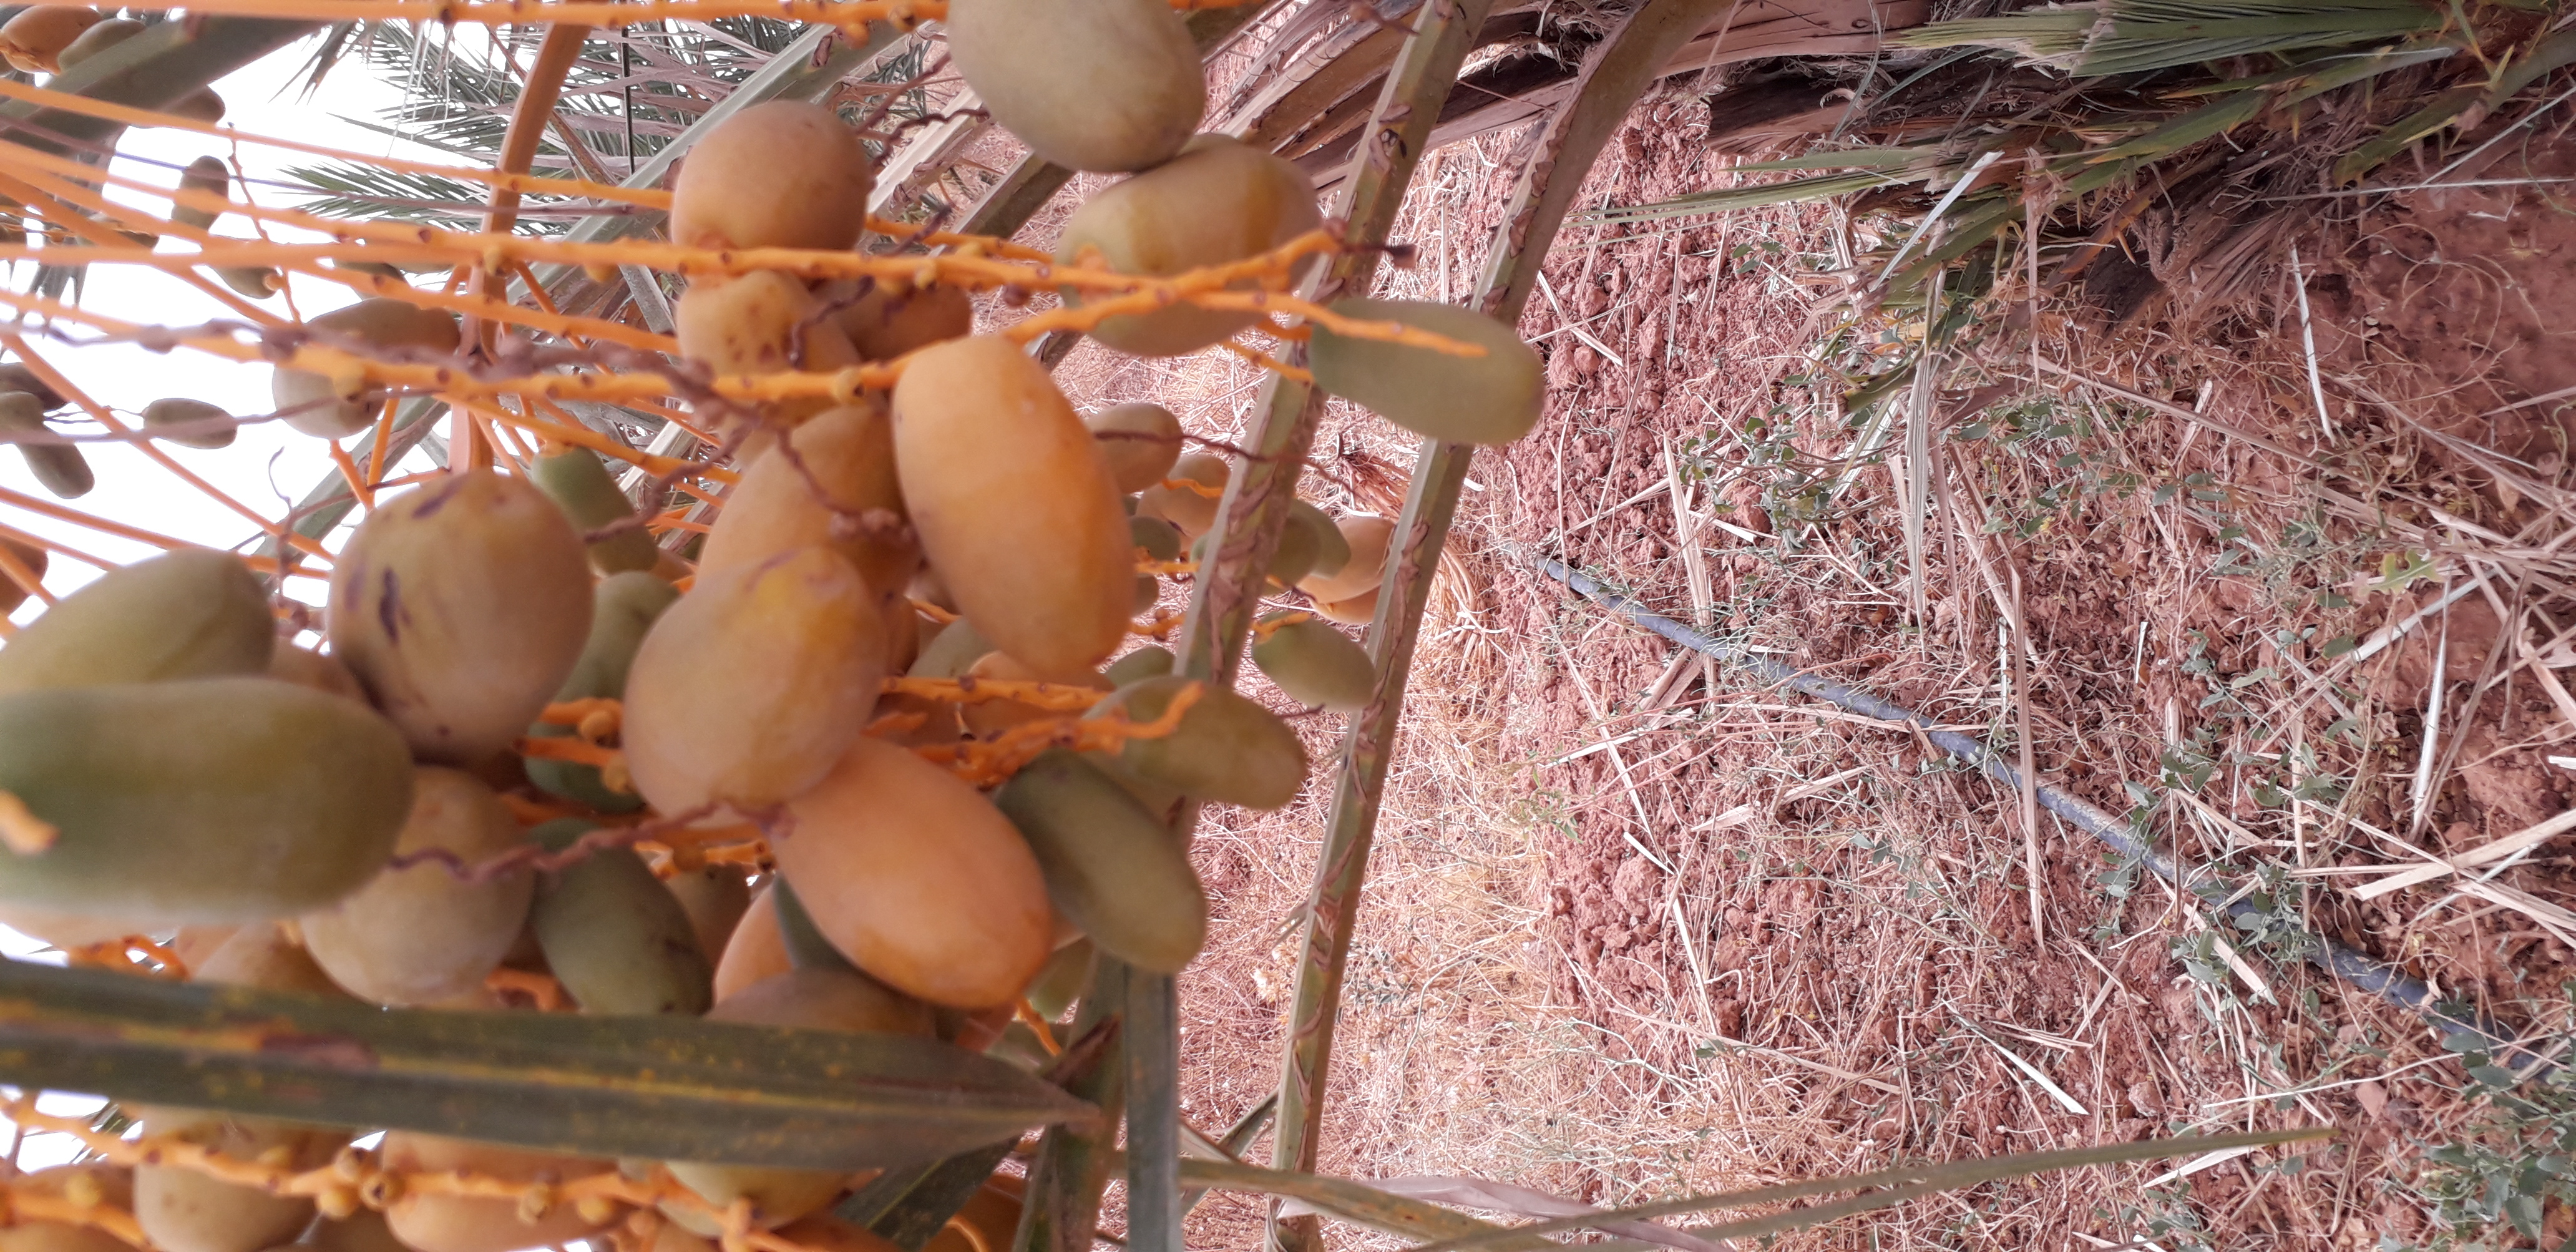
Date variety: Boumajhoul